Jacqueline Jules

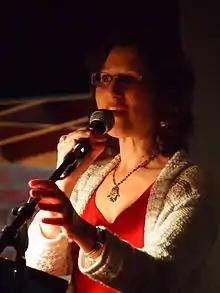

She was born in Petersburg, Virginia. In 1979, she earned a BA from the University of Pittsburgh, and in 2001, she received a M.L.S. from the University of Maryland. Since 1995, she has lived in Northern Virginia, where she has worked as a school librarian, teacher, and writer.